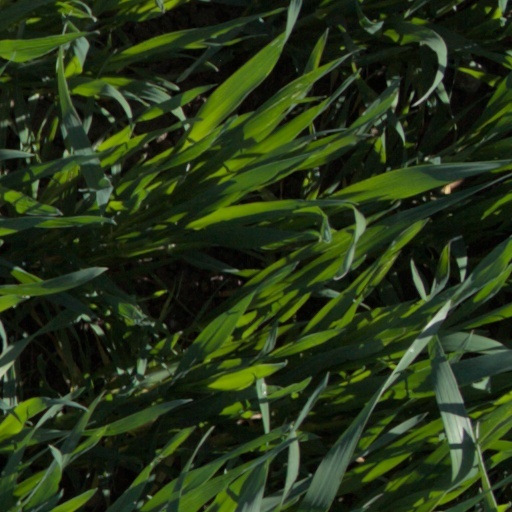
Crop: wheat